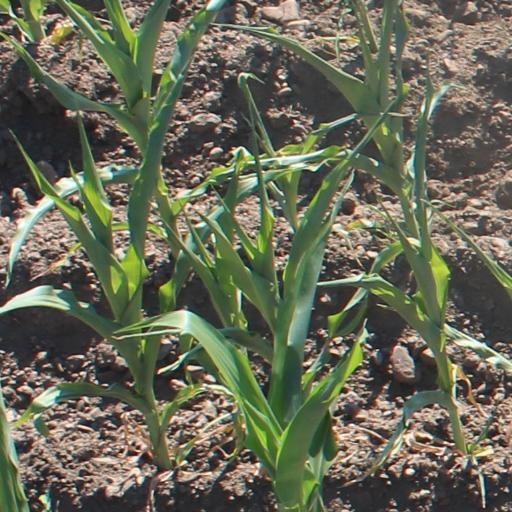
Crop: maize; corn